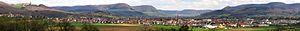
Salach est une commune située dans le Land du Bade-Wurtemberg, non loin de la ville de Göppingen. Cette commune compte environ 7 800 habitants. Elle est jumelée avec Fougerolles depuis 1971.